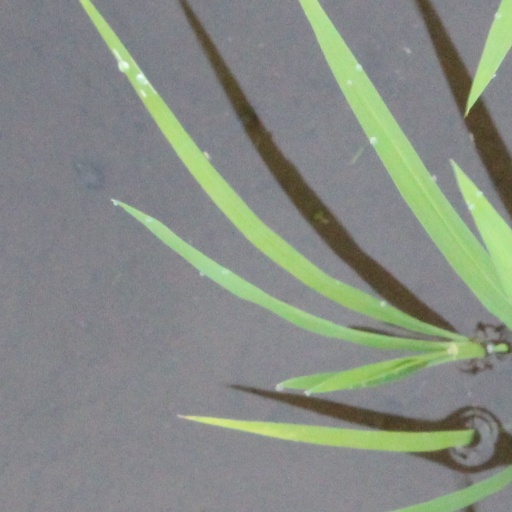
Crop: rice